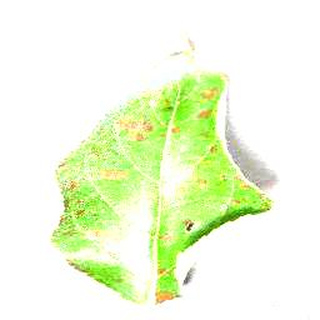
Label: apple_cedar_apple_rust